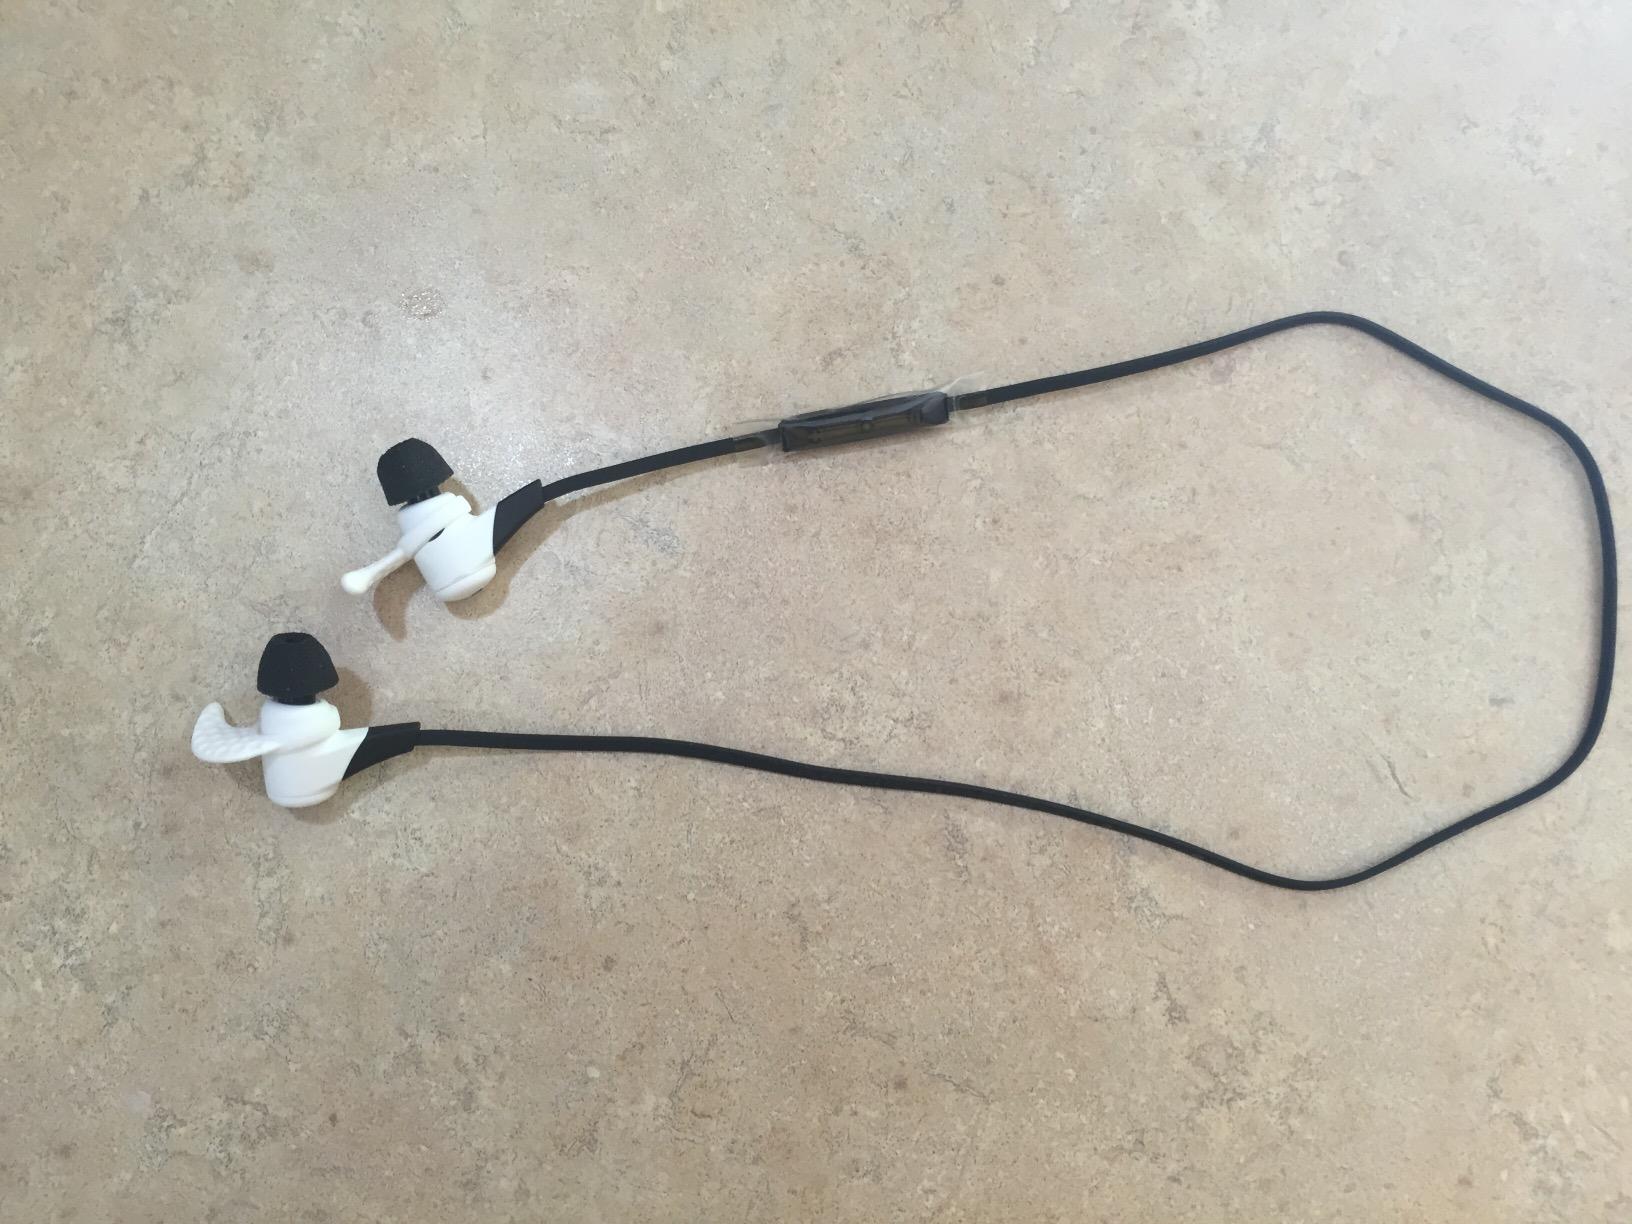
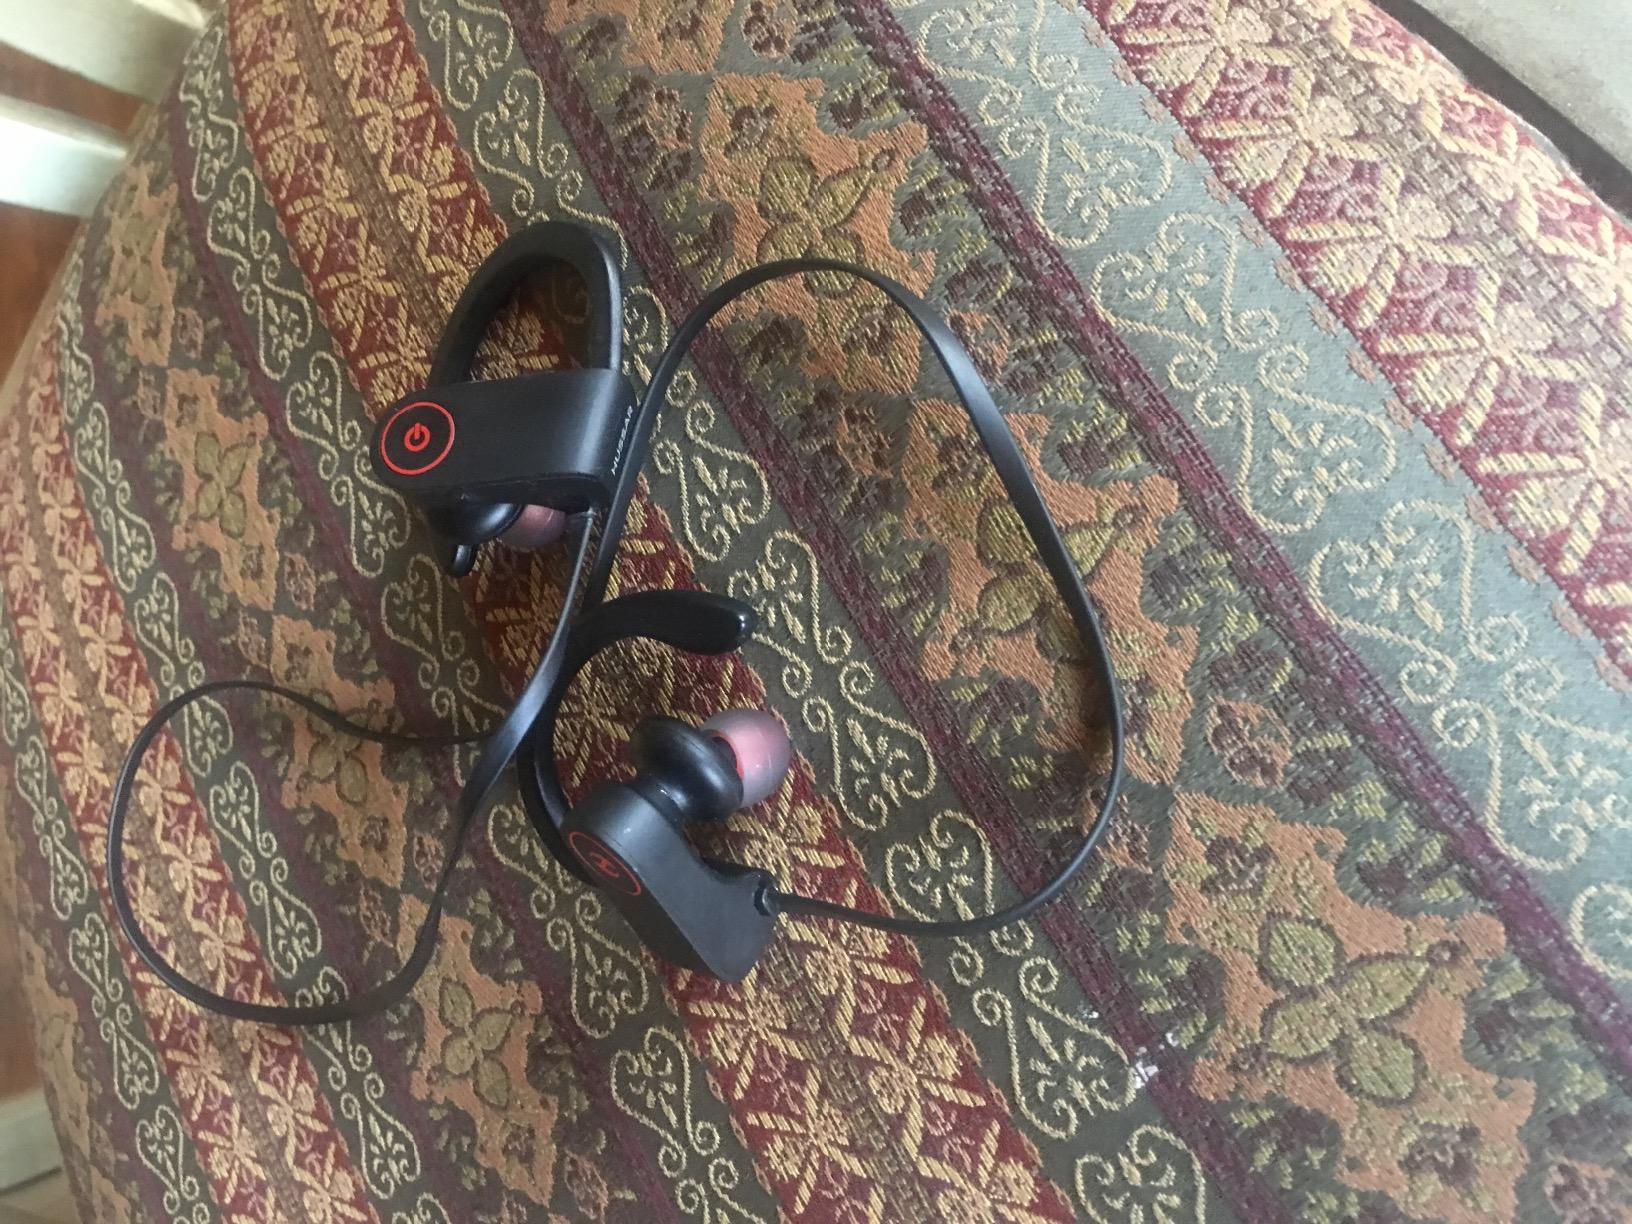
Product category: headphones
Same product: no